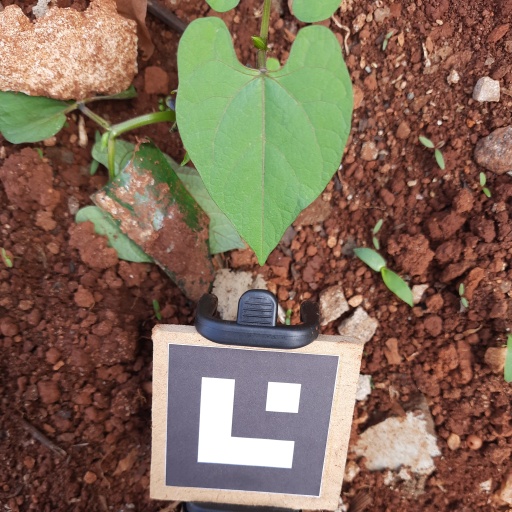
Observations: flat surface, no eating holes, under cloudy sky